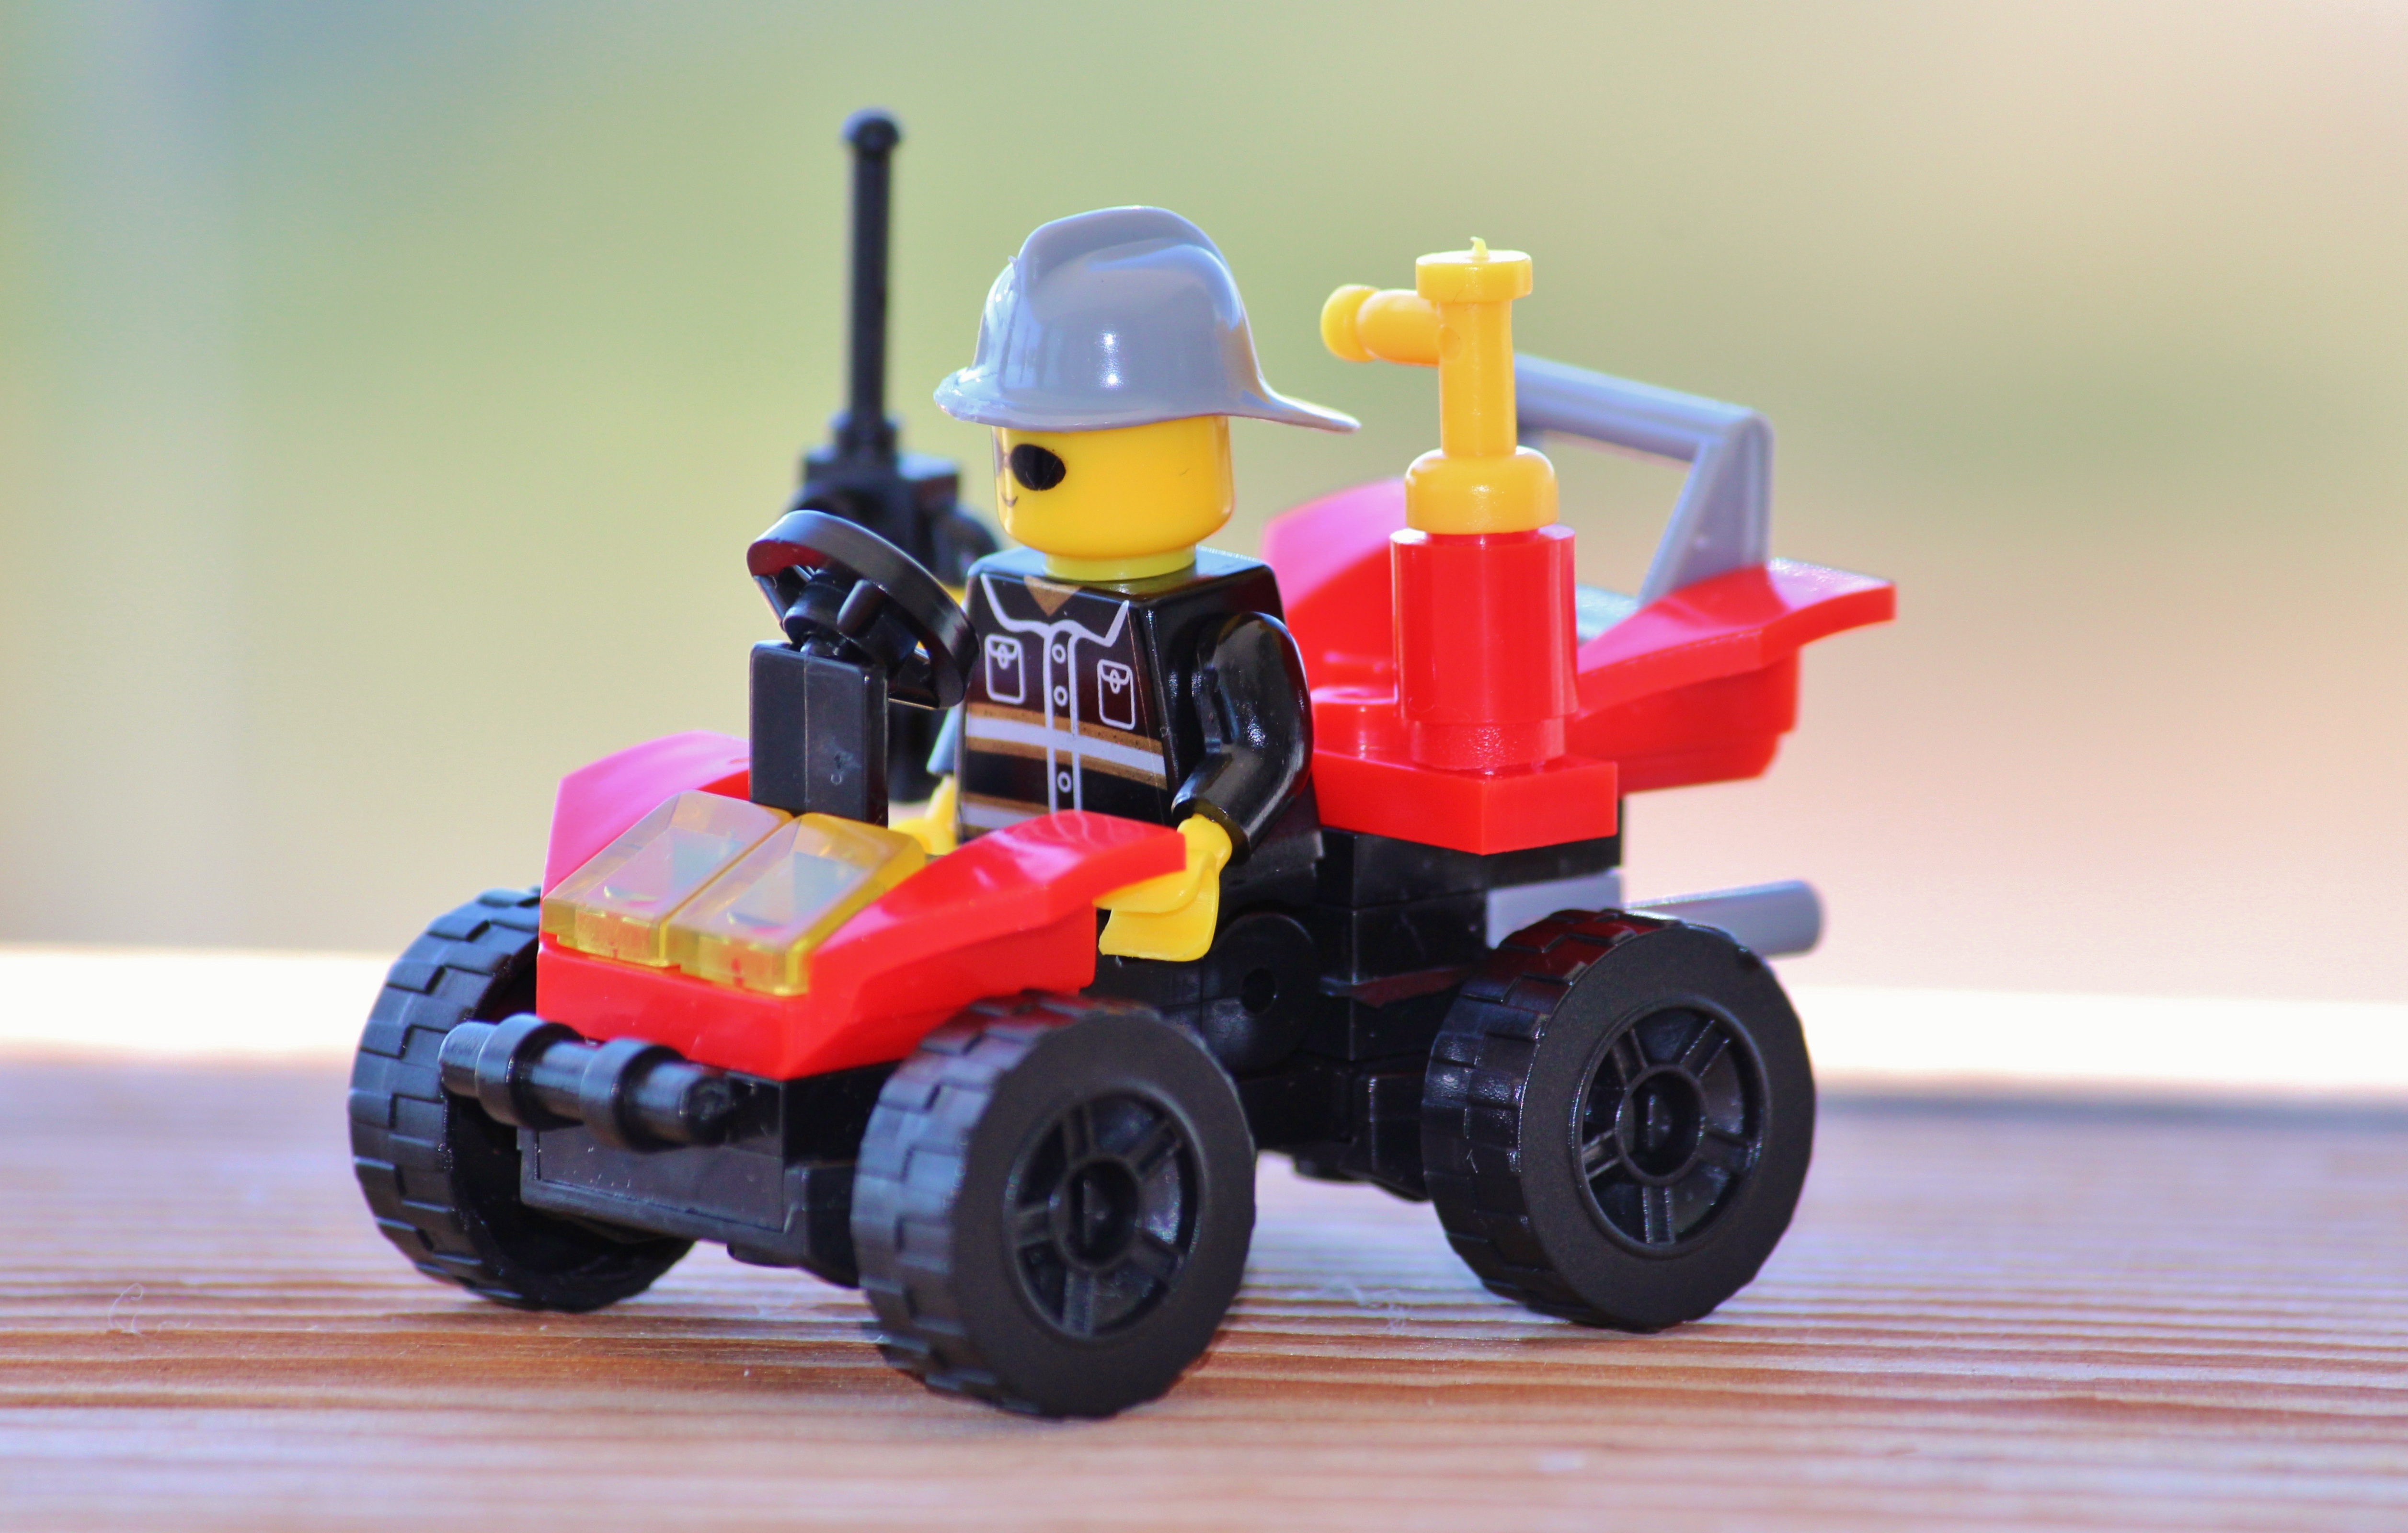
play, vehicle, auto, colorful, toy, toys, lego, build, males, model car